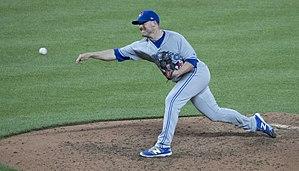
Joseph Michael Smith est un lanceur de relève droitier des Indians de Cleveland de la Ligue majeure de baseball.